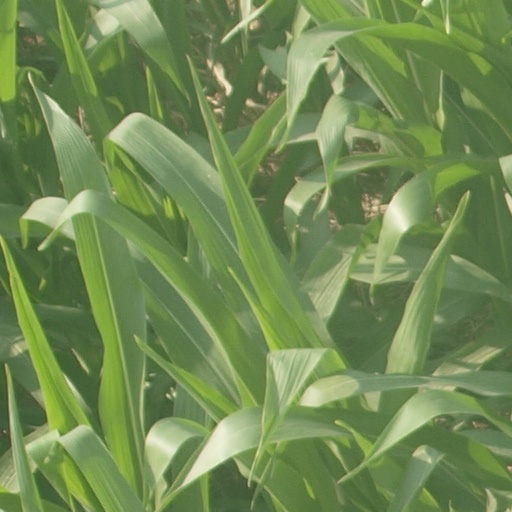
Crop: maize; corn